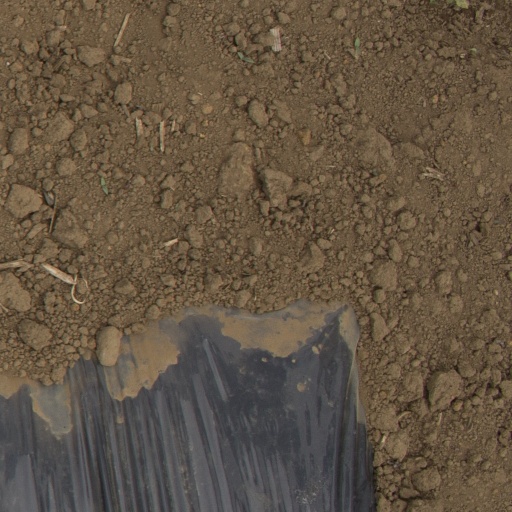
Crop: Jerusalem artichoke